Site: brandenburg
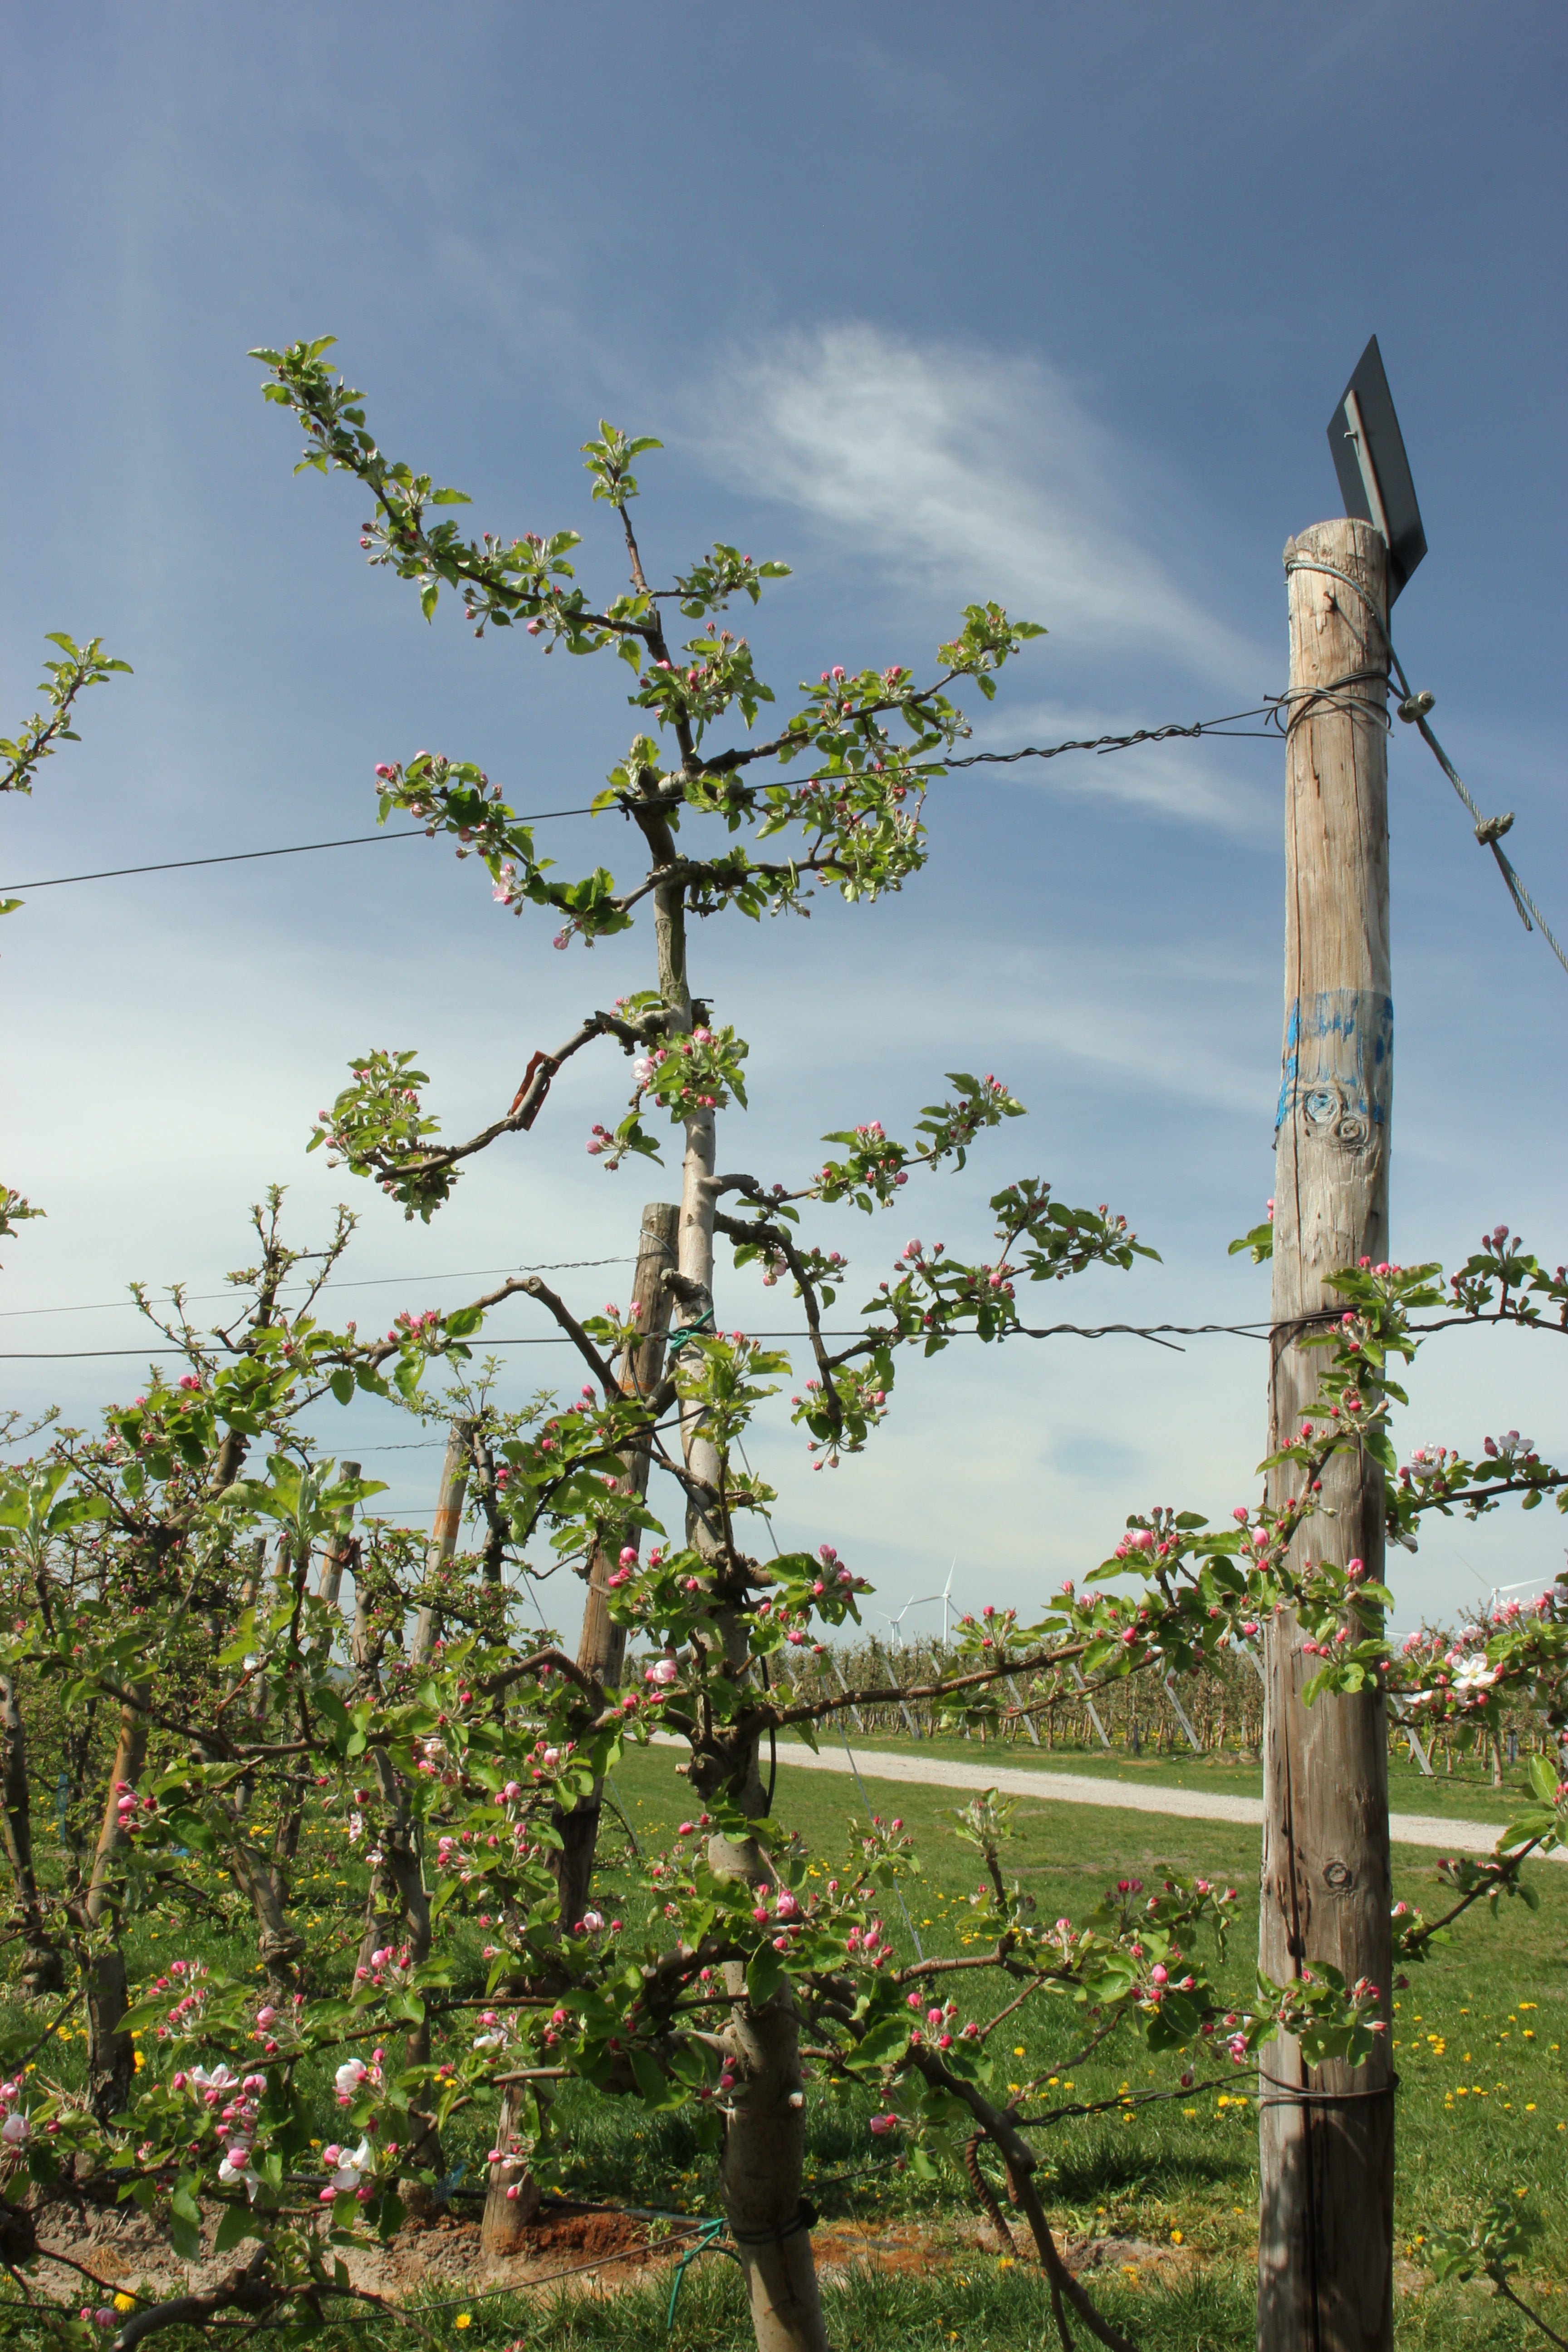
Growth stage (BBCH 57): Inflorescence emergence